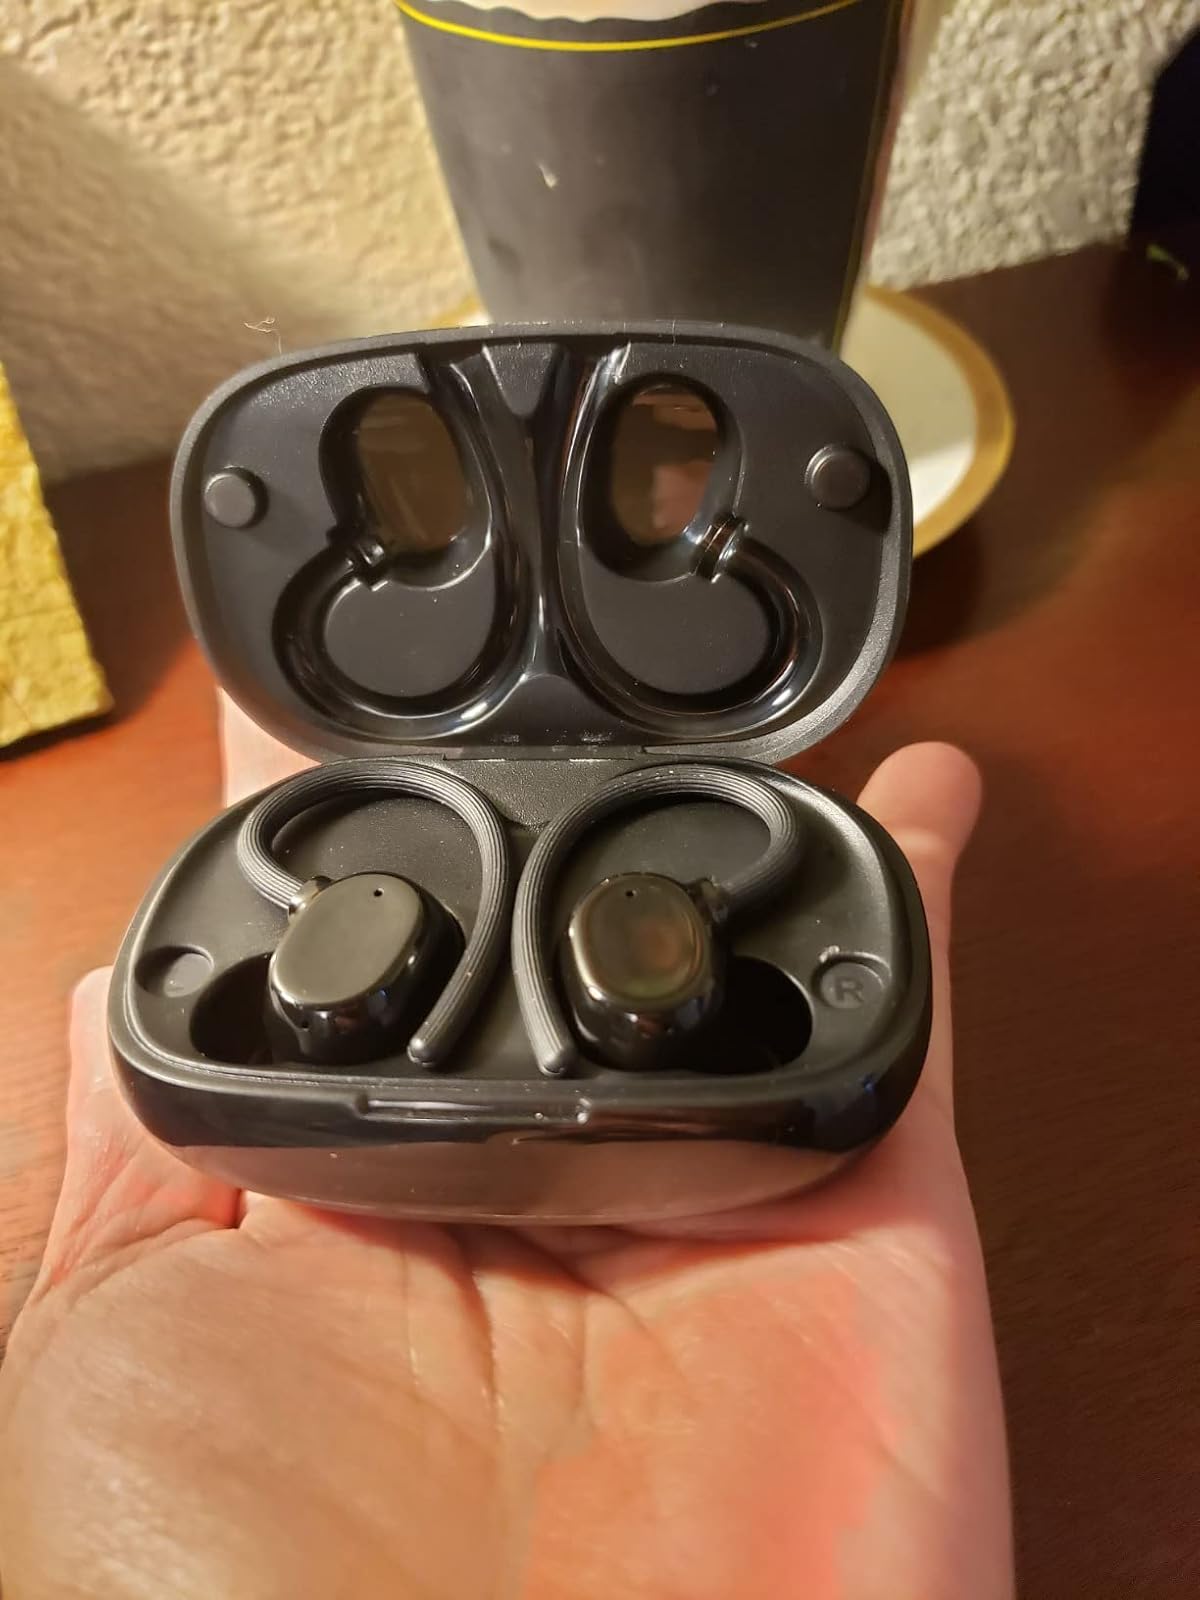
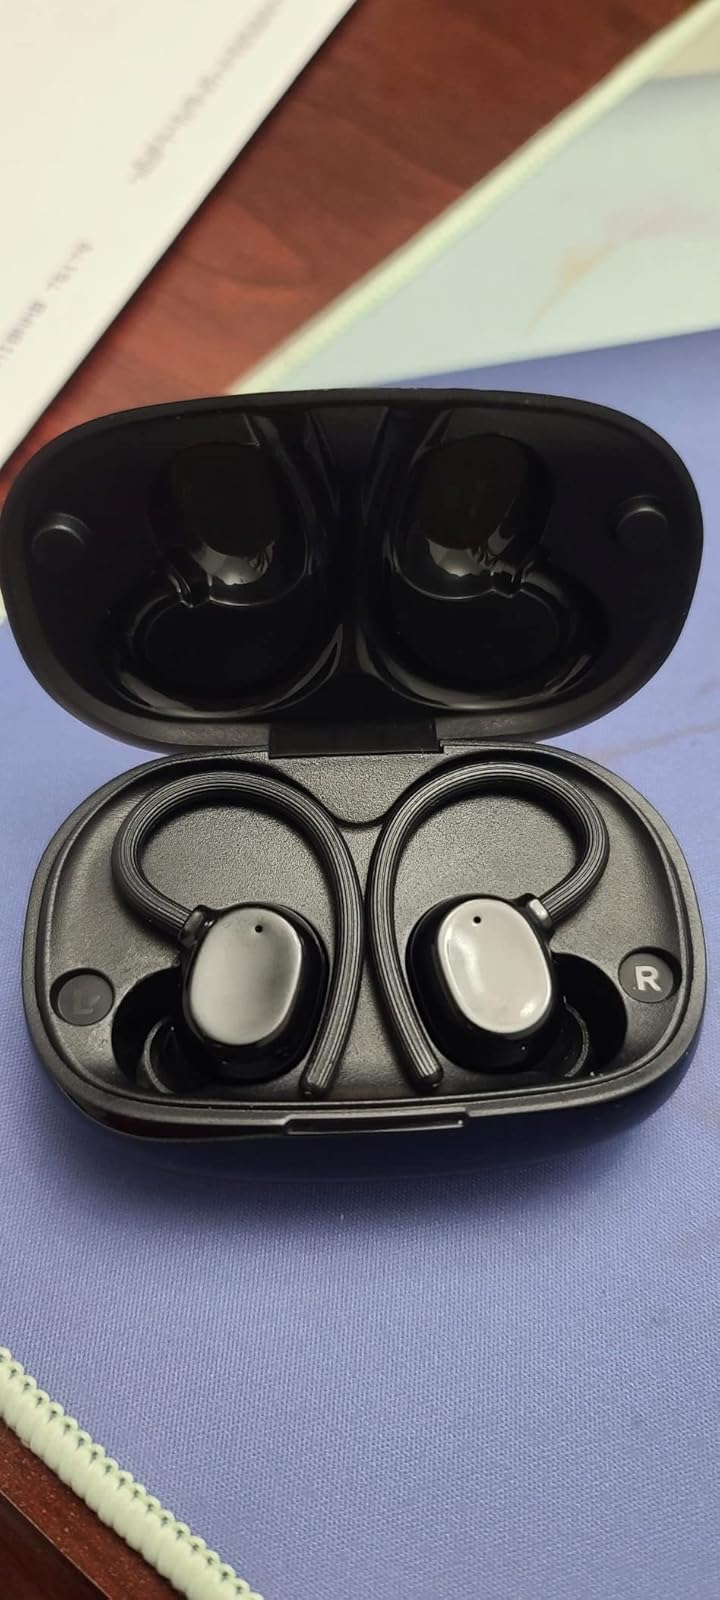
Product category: earbuds
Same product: yes